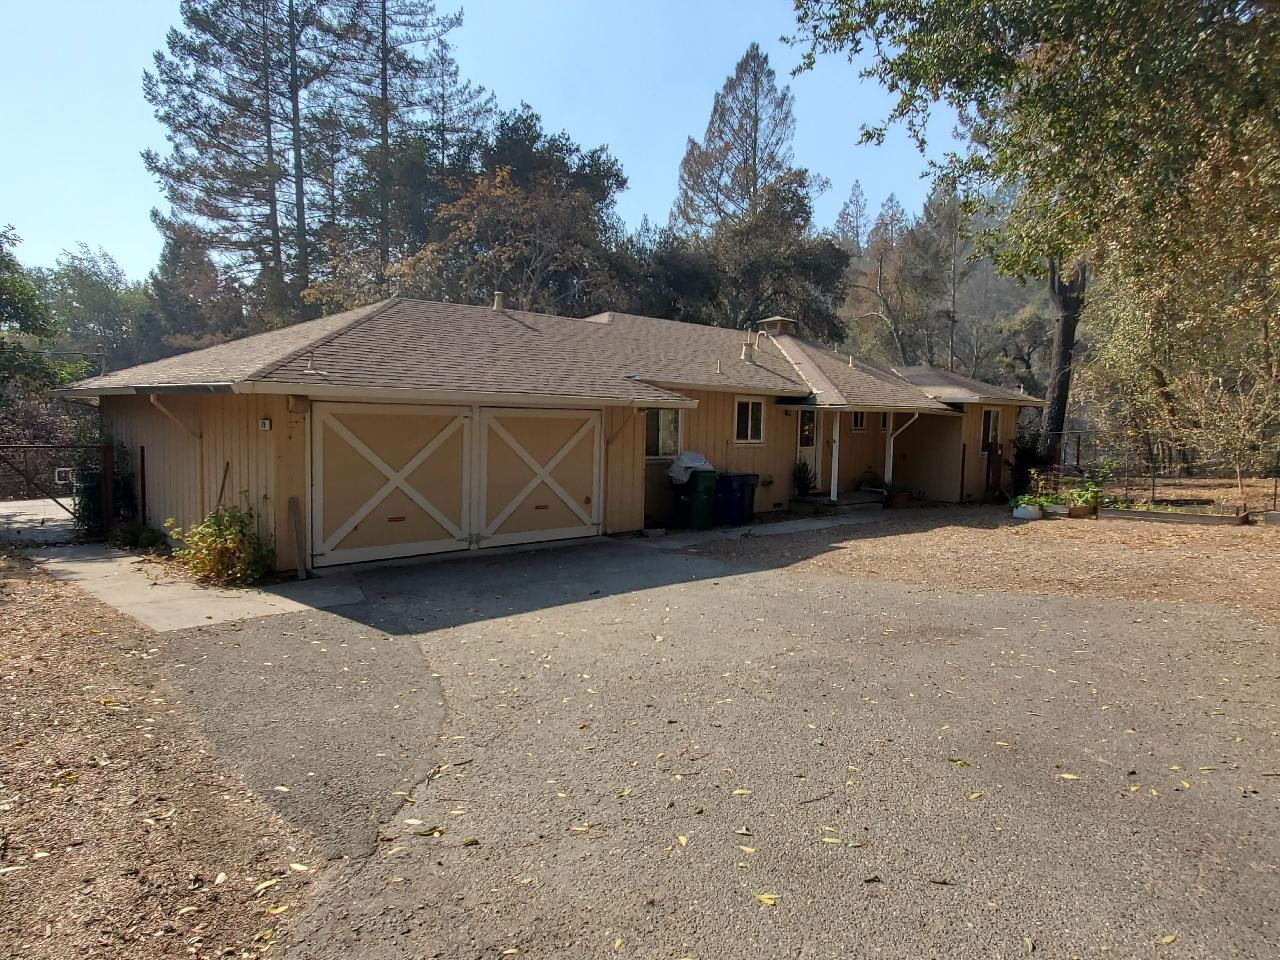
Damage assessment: no_damage